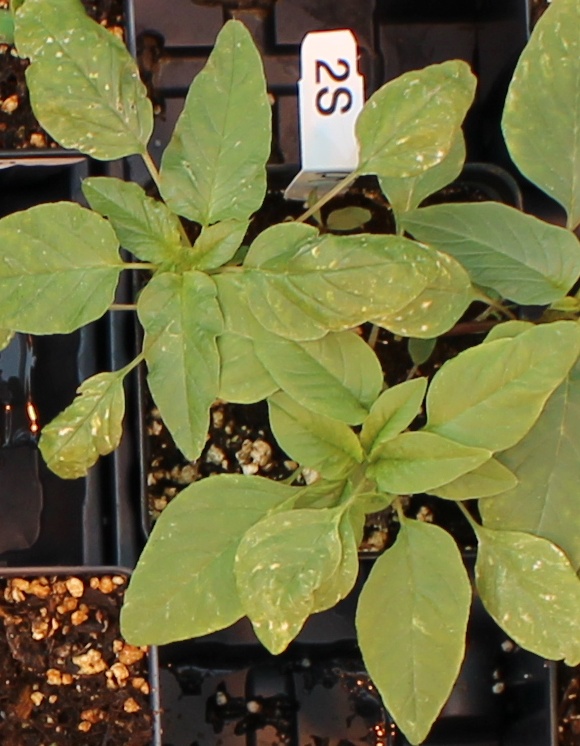
Label: Palmer Amaranth